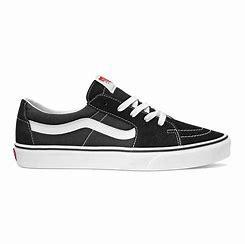
Brand: Vans
Model: Skate